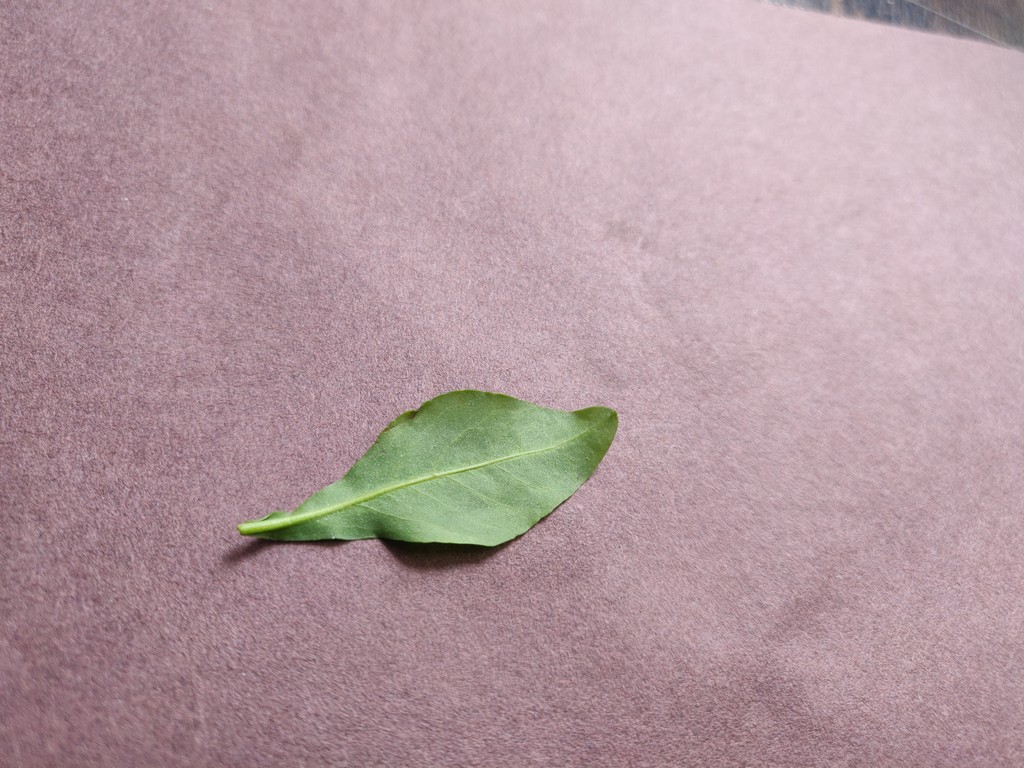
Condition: Healthy
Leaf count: single
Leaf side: back